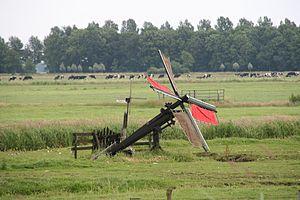
Cet article recense les moulins à vent de la province de Hollande-Méridionale, aux Pays-Bas.